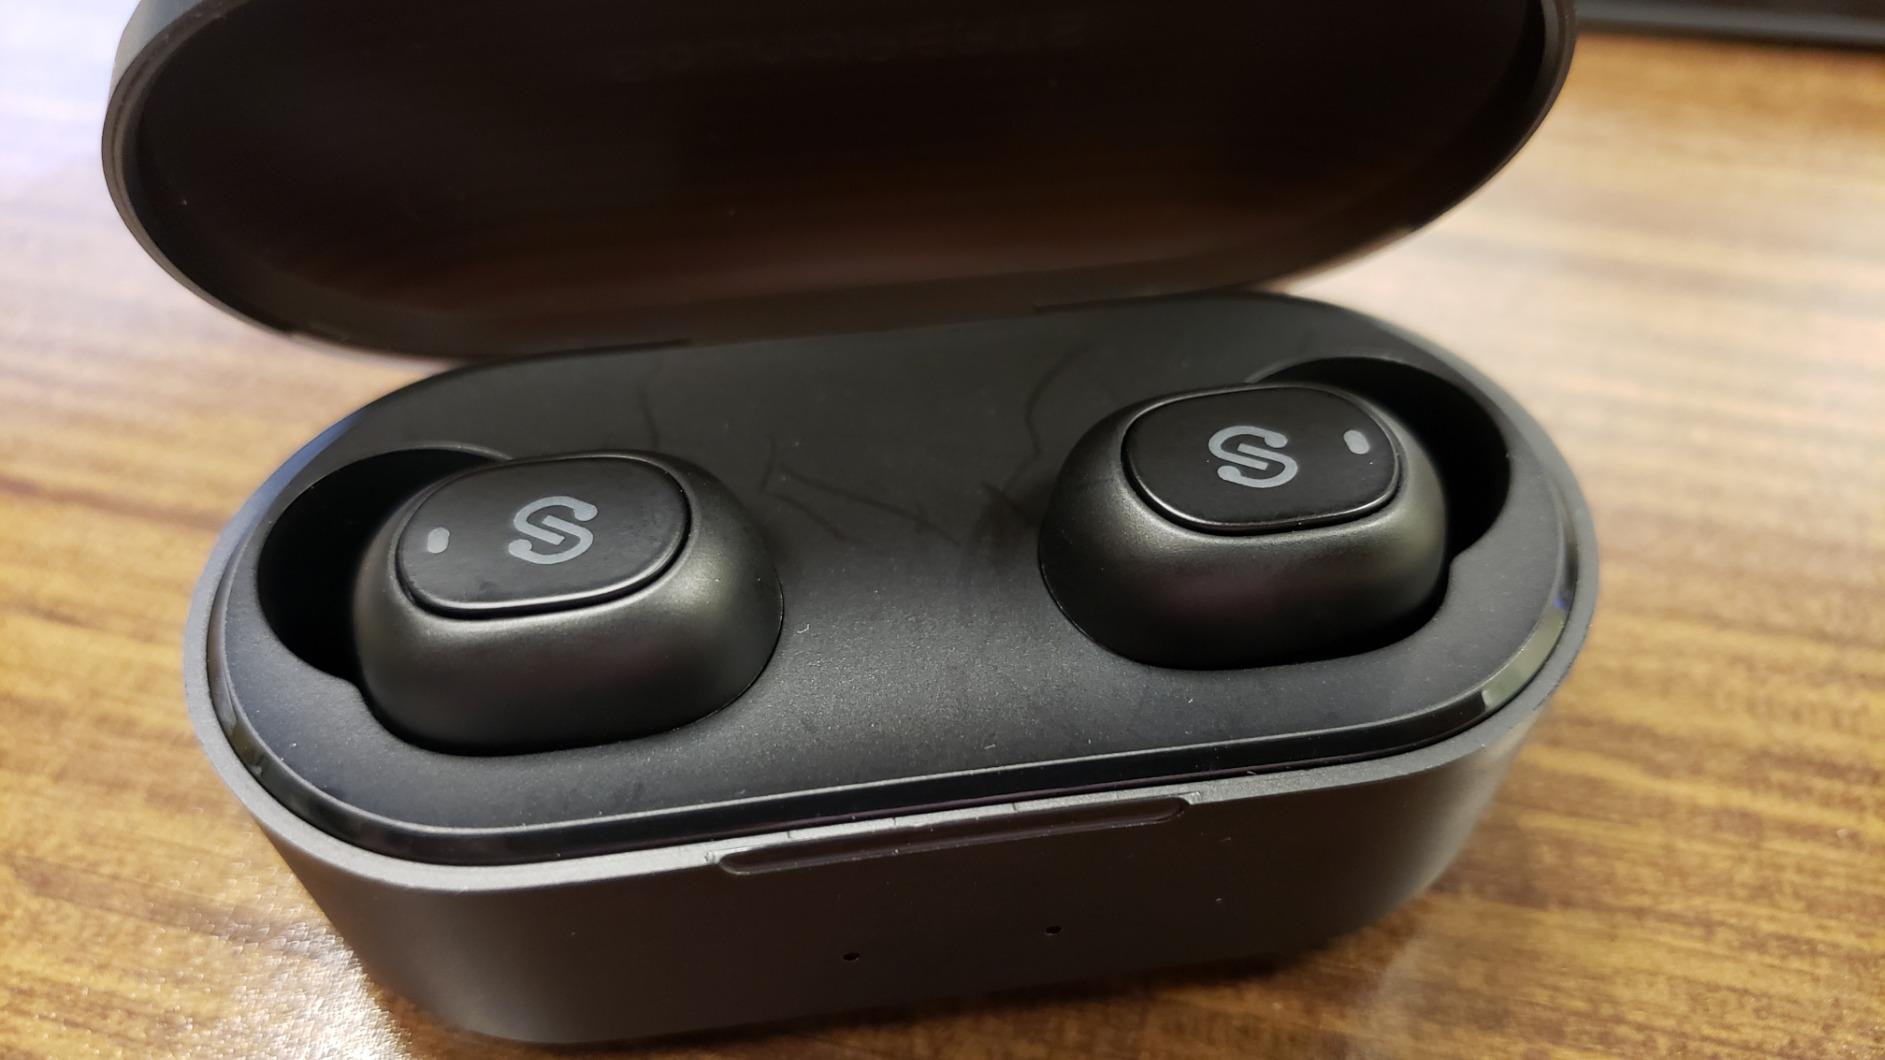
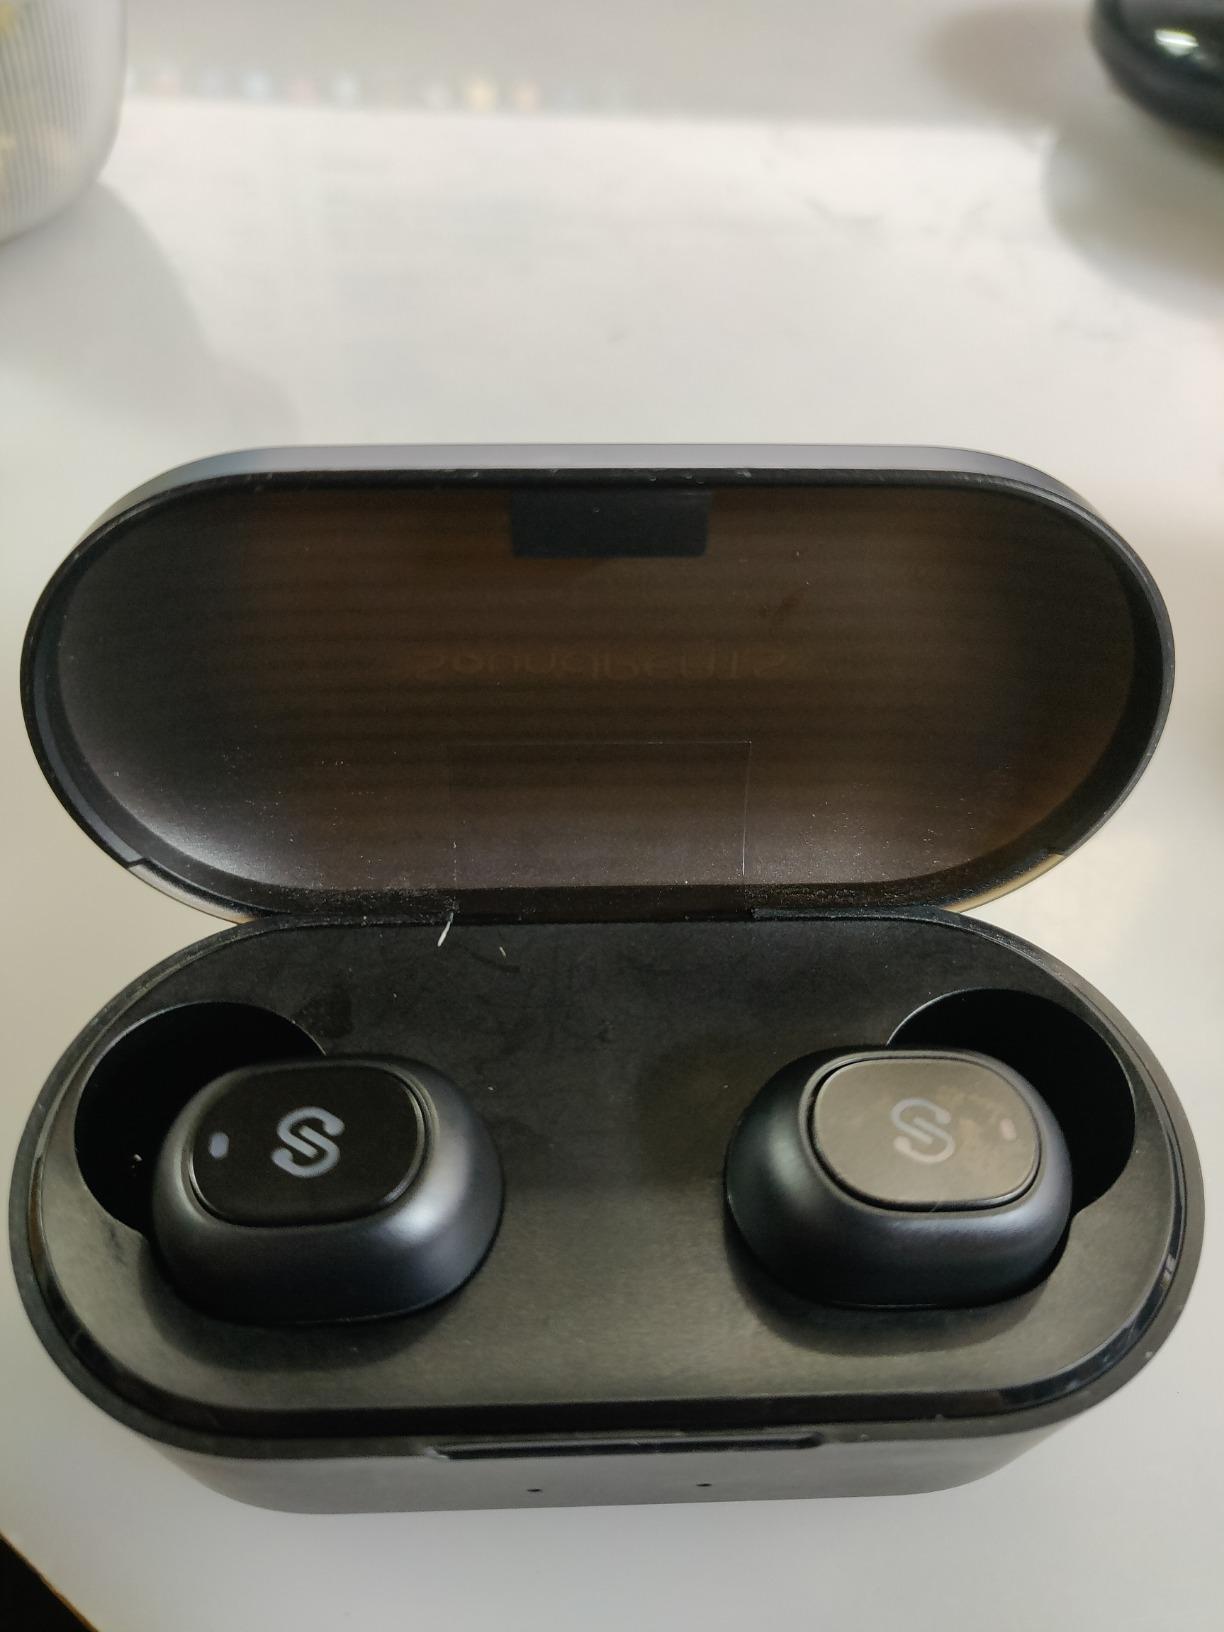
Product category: earbuds
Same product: yes